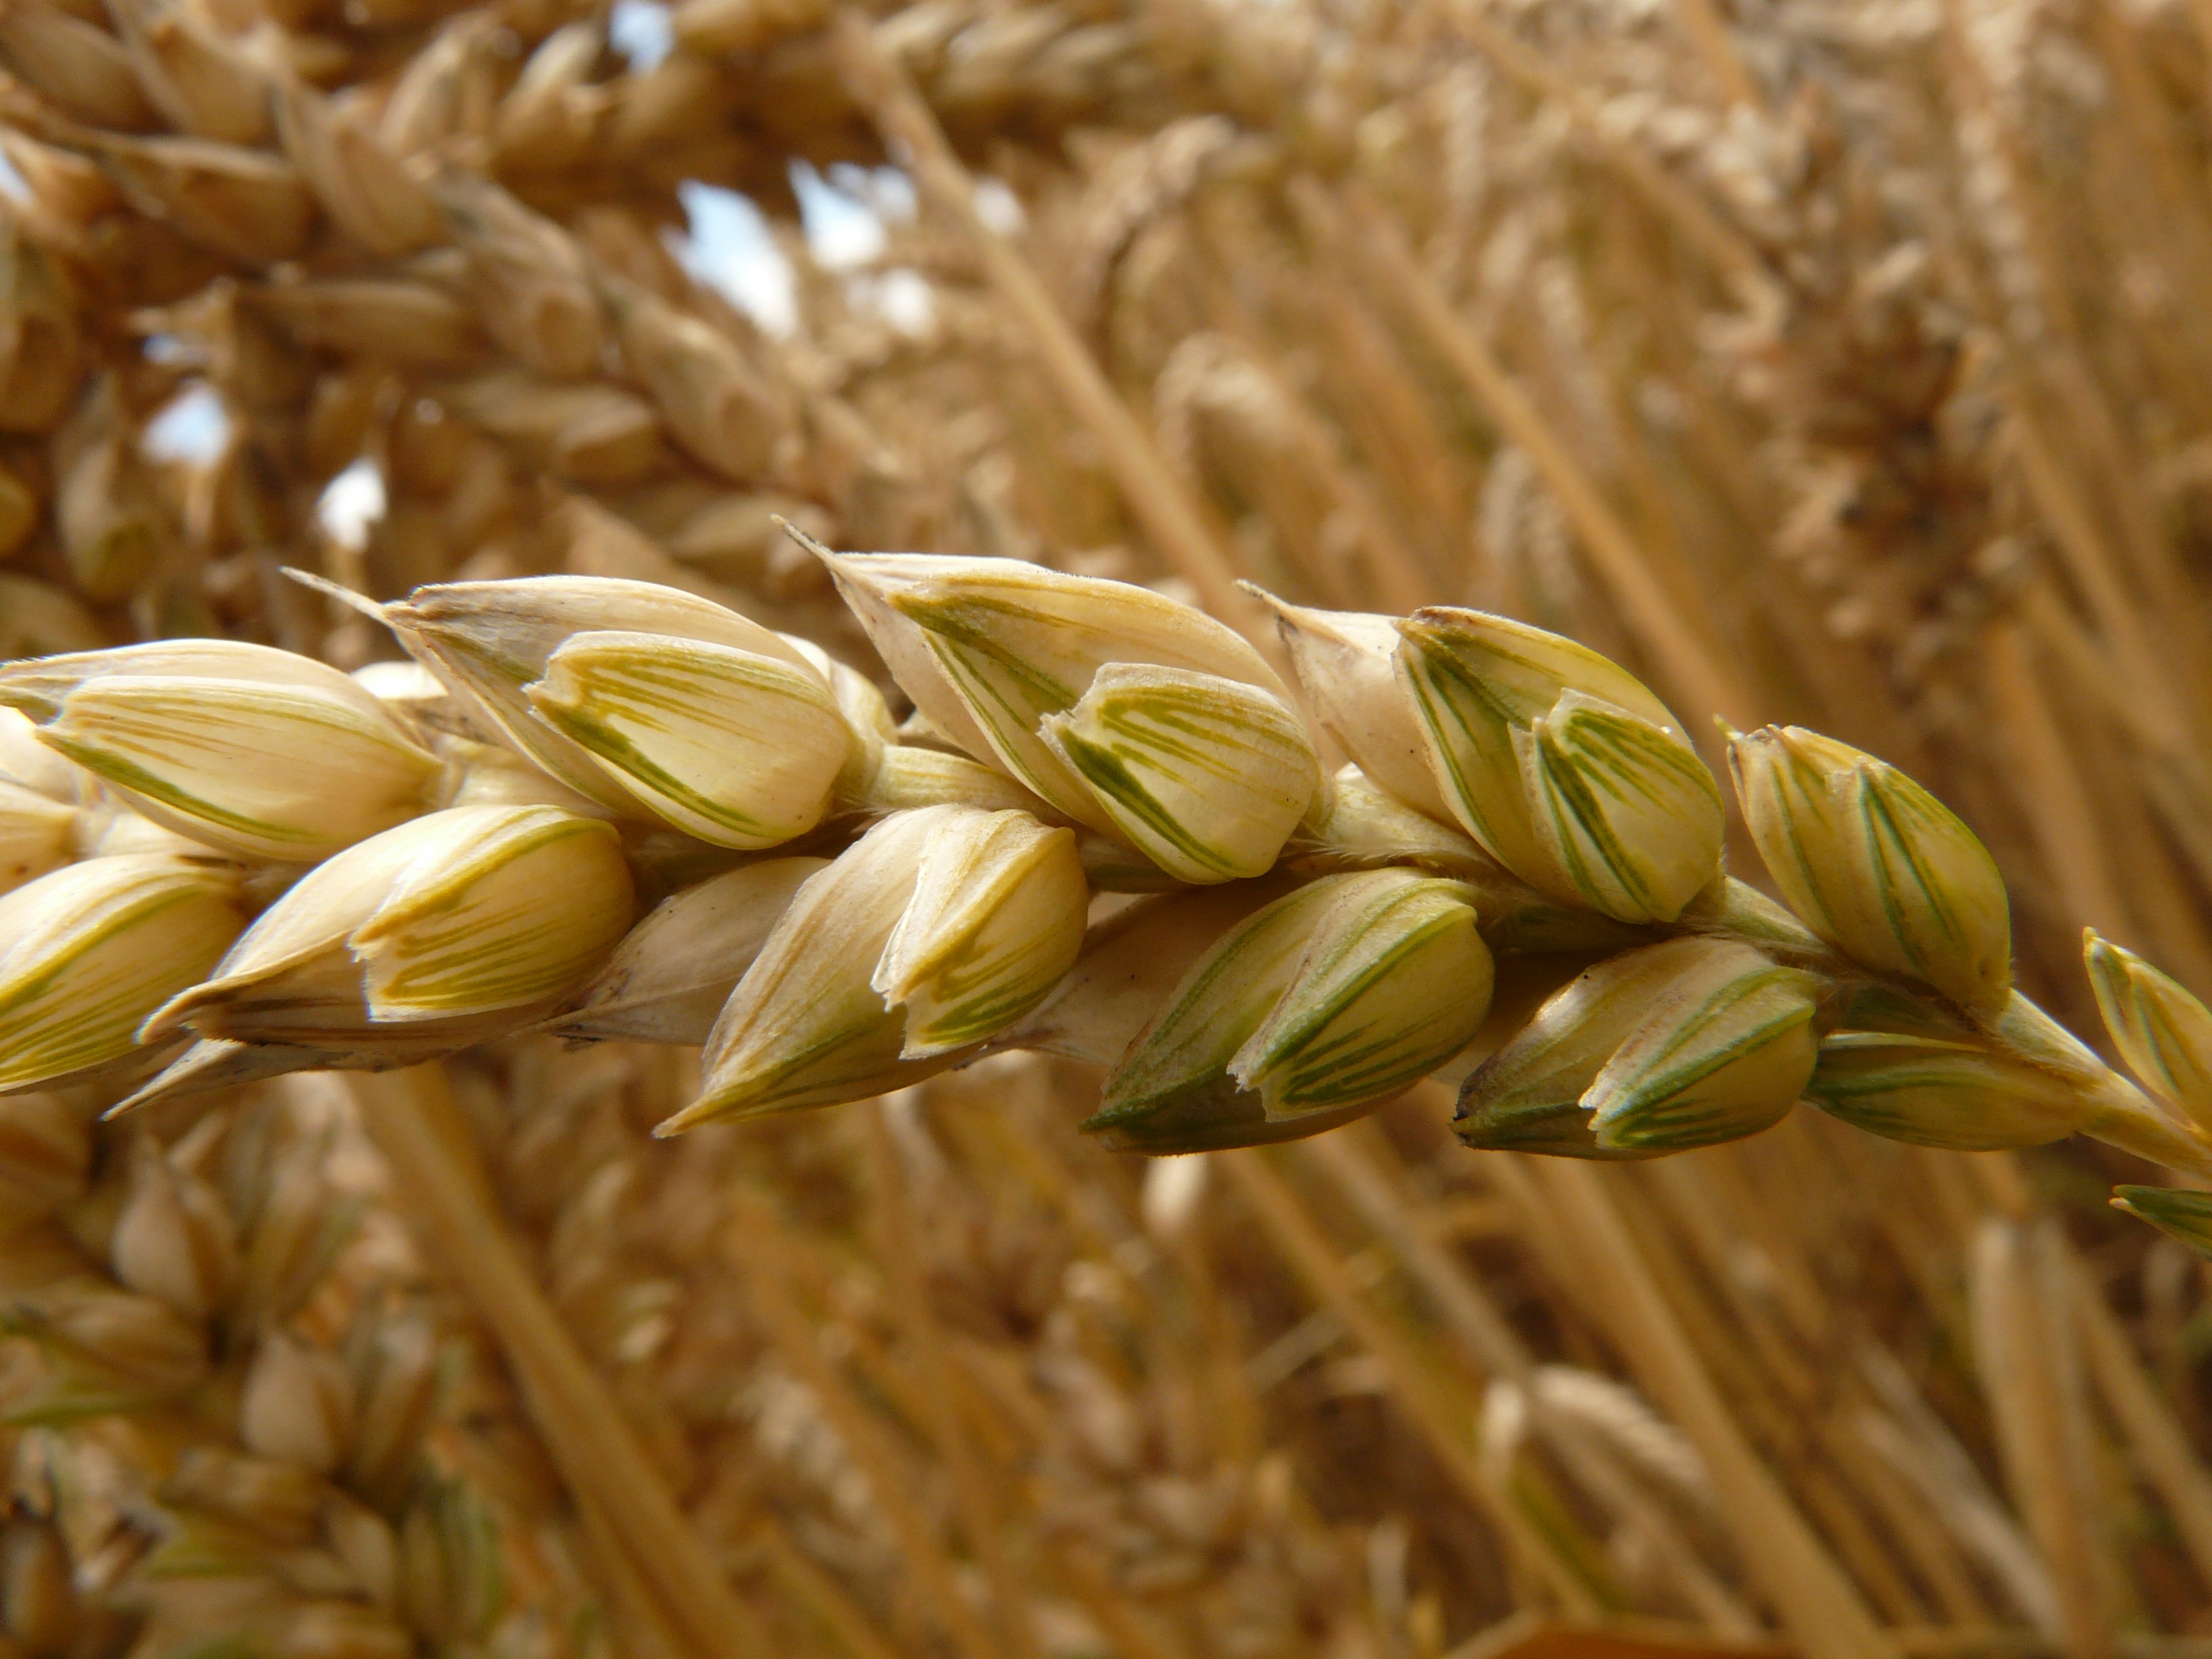
plant, field, farm, barley, wheat, grain, flower, food, produce, crop, macro, agriculture, cereal, close up, rye, flowering plant, commodity, emmer, triticale, hordeum, grass family, land plant, food grain, einkorn wheat, whole grain